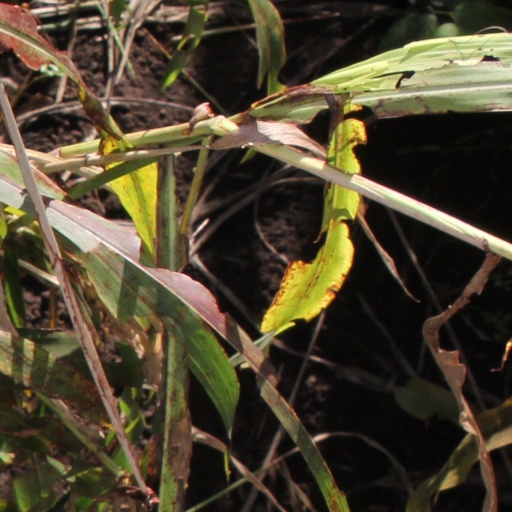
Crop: sorghum